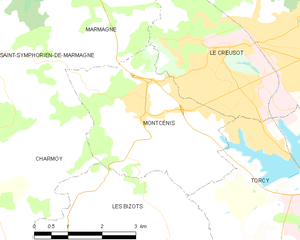
Carte des communes françaises